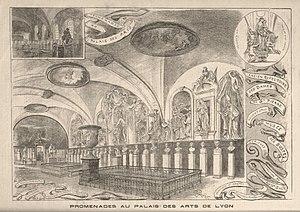
Dessin de Giranne dans la revue ""Le Progrès illustré"" du 15 février 1903 (page 8) représentant la qsalle des bustes du musée des beaux-arts de Lyon"
Le département des sculptures du musée des Beaux-Arts de Lyon conserve 1 300 sculptures réalisées selon différentes techniques et couvrant une période chronologique allant du Moyen Âge au XXᵉ siècle. On y note deux points forts : le Moyen Âge et la Renaissance d'une part et le XIXᵉ et le début du XXᵉ siècle de l'autre.